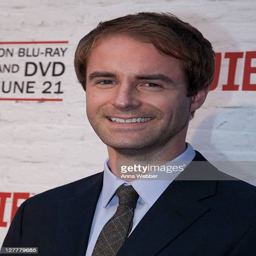
film actor arrives to the screening of the season premiere